Charles Luckman

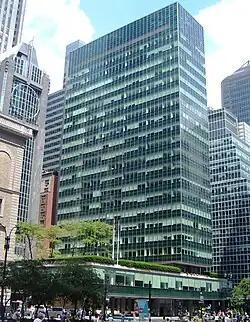
The Lever House in Midtown Manhattan in New York. The building is what brought Luckman back to practicing architecture.

Before leaving his position as president at Lever Brothers, Luckman hired Skidmore, Owings & Merrill to design Lever's headquarters on Park Avenue. The complex, designed by Gordon Bunshaft and Natalie de Blois of Skidmore, Owings & Merrill, was innovative in several other ways, as well, including a rare public plaza at ground level. The Lever House is one of the first sealed glass towers that began the curtain wall trend.